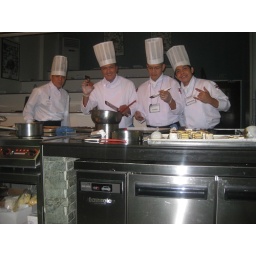
at the kitchen theater in HAL training center, preparing the petite fours.